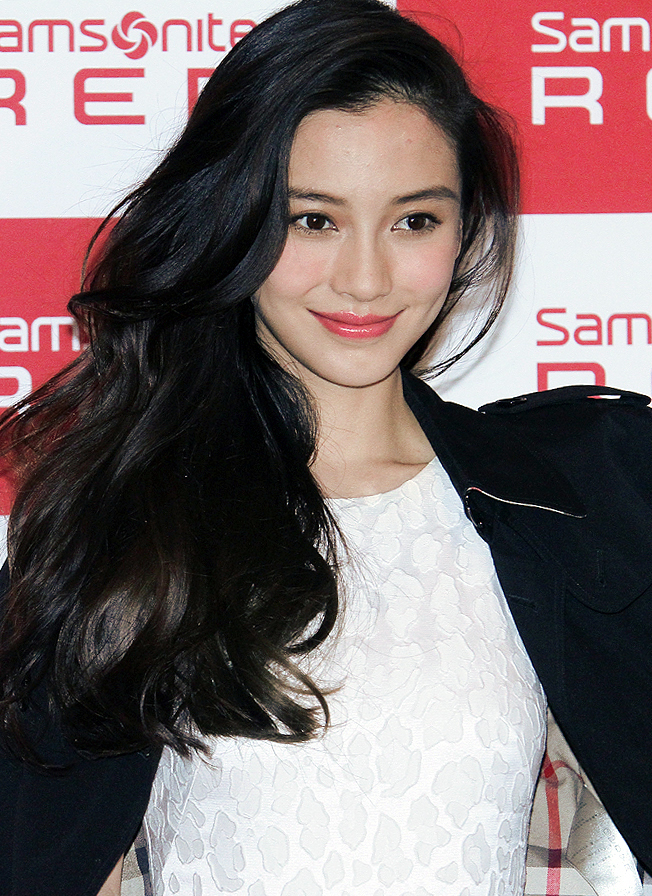
แองเจลาเบบี

| name = แองเจลาเบบี
| image = Angelababy in 2014 crop2.jpg
| image_upright = 1.0
| other_names = แองเจลาเบบี
| birth_name = หยาง อิ่ง
| birth_place = เซี่ยงไฮ้ ประเทศจีน
| education = Notre Dame College
| years active = 2003–ปัจจุบัน
| agent = Mountain Top
| children = 1 คน
แองเจลาเบบี (; เกิด 28 กุมภาพันธ์ ค.ศ. 1989) มีชื่อจริงว่า หยาง อิ่ง () เป็นนักแสดง นักร้อง และนางแบบลูกครึ่งจีน-เยอรมัน ในปี 2013 เธอได้รับเลือกจาก ":en:Southern_Metropolis_Daily|Southern Metropolis Daily" ให้เป็นหนึ่งใน:en:Four_Dan_actresses|สี่นักแสดงหญิงระดับแดน ในปี 2016 เธอได้รับรางวัล :en:Hundred_Flowers_Award_for_Best_Supporting_Actress|Hundred Flowers Award สาขานักแสดงสมทบหญิงยอดเยี่ยมจากบทบาทของเธอในภาพยนตร์ฮิตเรื่อง "ล่าขุมทรัพย์ลึกใต้โลก" เธอเป็นนักแสดงในรายการวาไรตี้โชว์ "Keep Running"
== ผลงานด้านการแสดง ==
===ภาพยนตร์===
| class="wikitable"
|-
! ปี
! ชื่อภาพยนตร์ภาษาอังกฤษ
! ชื่อภาพยนตร์ภาษาจีน
! รับบท
! หมายเหตุ
|-
|2006
|"Under The Lion Rock Band Cream"
|狮子山下菊带霜
|student
|
|-
| 2007 || "Trivial Matters" || 破事儿 || Tak Nga ||
|-
| rowspan=2|2009 || "Short of Love" || 矮仔多情 || Angel ||
|-
|"G-Force (film)|G-Force" || 神机妙算 || || Voice-dubbed (Cantonese version)
|-
|rowspan=2|2010 || "All's Well, Ends Well 2010" || 花田喜事2010 || Princess Pearl of Flowerland ||
|-
| "Hot Summer Days" || 全城热恋 || Xiao Qi ||
|-
|rowspan=5|2011 || "All's Well, Ends Well 2011" || 最強喜事 || Better ||
|-
| "Tangled" || 魔髮奇緣 || Rapunzel || Voice-dubbed (Cantonese version)
|-
| "The Founding of a Party" || 建党伟业 || Xiao Fengxian ||
|-
| "Love in Space (film)|Love in Space" || 全球热恋 || Huang Mudan ||
|-
| "Love You You" || 夏日乐悠悠 || Xia Mi ||
|-
|rowspan=5|2012 || "A Simple Life" || 桃姐 || Herself || Cameo appearance|Cameo
|-
| "First Time (2012 film)|First Time" || 第一次 || Song Shiqiao ||
|-
| "Black & White Episode I: The Dawn of Assault" || 痞子英雄 || Fan Ning ||
|-
| "Tai Chi 0" || 太极1：之零开始 || Chen Yuniang ||
|-
| "Tai Chi Hero" || 太极2: 英雄崛起 || Chen Yuniang ||
|-
|rowspan=4|2013 || "Together" || 在一起 ||Lin Shengnan ||
|-
| "Crimes of Passion (2013 film)|Crimes of Passion" || 一场风花雪月的事 || Yue Yue ||
|-
| "Young Detective Dee: Rise of the Sea Dragon" || 狄仁杰之神都龙王 || Yin Ruiji ||
|-
| "Who Is Your Dish" || 誰是你的菜 || || Short film
|-
|rowspan=3|2014 || "Temporary Family" || 失戀急讓 || Lui Yuen-ping ||
|-
| "Rise of the Legend" || 黃飛鴻之英雄有夢 || Xiao Hua ||
|-
| "Love on the Cloud" || 微爱之渐入佳境 || Chen Xi ||
|-
|rowspan=5|2015 || "Running Man (2015 film)|Running Man" || 奔跑吧！兄弟 || Herself ||
|-
| "You Are My Sunshine (2015 film)|You Are My Sunshine" || 何以笙簫默 || He Yimei ||
|-
| "Bride Wars (2015 film)|Bride Wars" || 新娘大作战 || He Jing ||
|-
| "Hitman: Agent 47" || 代號47 || Diana Burnwood ||
|-
| "Mojin: The Lost Legend" || 鬼吹灯之寻龙诀 || Ding Sitian ||
|-
|rowspan=5|2016 || "Kill Time (film)|Kill Time" || 谋杀似水年华 || Tian Xiaomai ||
|-
| "Independence Day: Resurgence" || 天煞—地球反擊戰2 || Rain Lao||
|-
| "League of Gods" || 封神傳奇 || Lan Die ||
|-
| "Love O2O (film)|Love O2O" || 微微一笑 很傾城 || Bei Weiwei ||
|-
| "See You Tomorrow (2016 film)|See You Tomorrow" || 摆渡人 || Ah Yu ||
|-
|2021 || "I Rememberรักกันแค่วันเดย์" || 明天你是否依然爱我 || จ้าว ซีมาน ||
|
===ละครโทรทัศน์===
===โฆษณา===
* 2004 McDonald
* 2006 Motorola
* 2006 Epson
* 2006 SmarTone Vodafone
* 2006 Hong Kong PCCW
* 2007 Hong Kong Pizza Hut
* 2007 The Bank of East Asia
* 2007 Colgate-Palmolive
* panasonic @ LUMIX
* เครื่องแต่งกายภายใต้แบรนด์ O.D.F
* เครื่องแต่งกายของญี่ปุ่นแบรนด์ Feroux
GIORDANO
==ผลงานอื่นๆ==
* สมุดภาพส่วนตัว “เลิฟ แองเจลลา เบบี้” ปี 2008
==อ้างอิง==
==แหล่งข้อมูลอื่น==
* หยางอิง - Angela Baby
* Angela baby
* Angela Babyศัลยกรรมทั้งหน้า !!!
* มารู้จักกับเธอ นางฟ้า Angela Baby
* แฟนคลับแองเจลาเบบีในไทย
หมวดหมู่:นักแสดงหญิงชาวจีน
หมวดหมู่:นักแสดงฮ่องกง
หมวดหมู่:นักร้องจีน
หมวดหมู่:นักร้องฮ่องกง
หมวดหมู่:บุคคลจากเซี่ยงไฮ้
หมวดหมู่:ชาวจีนเชื้อสายเยอรมัน